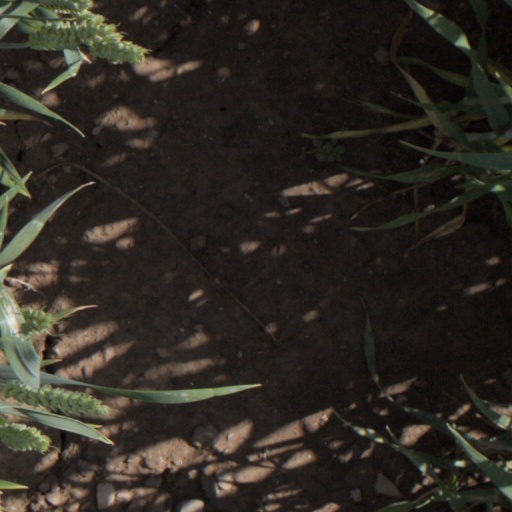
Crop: wheat